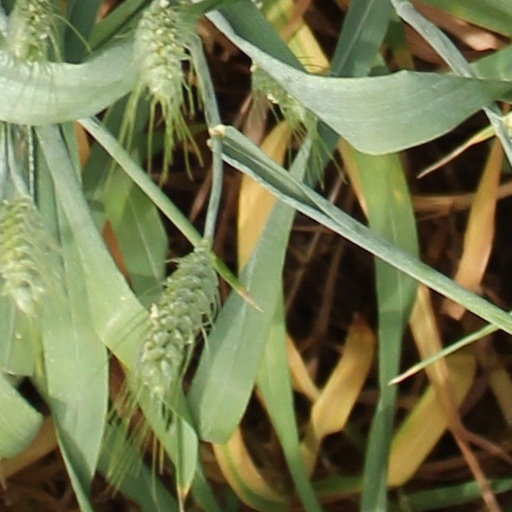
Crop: wheat